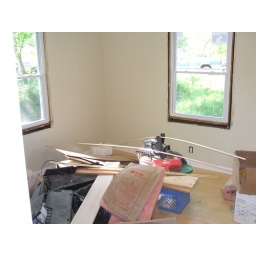
bedroom in the front of house